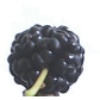
Label: Mulberry 1